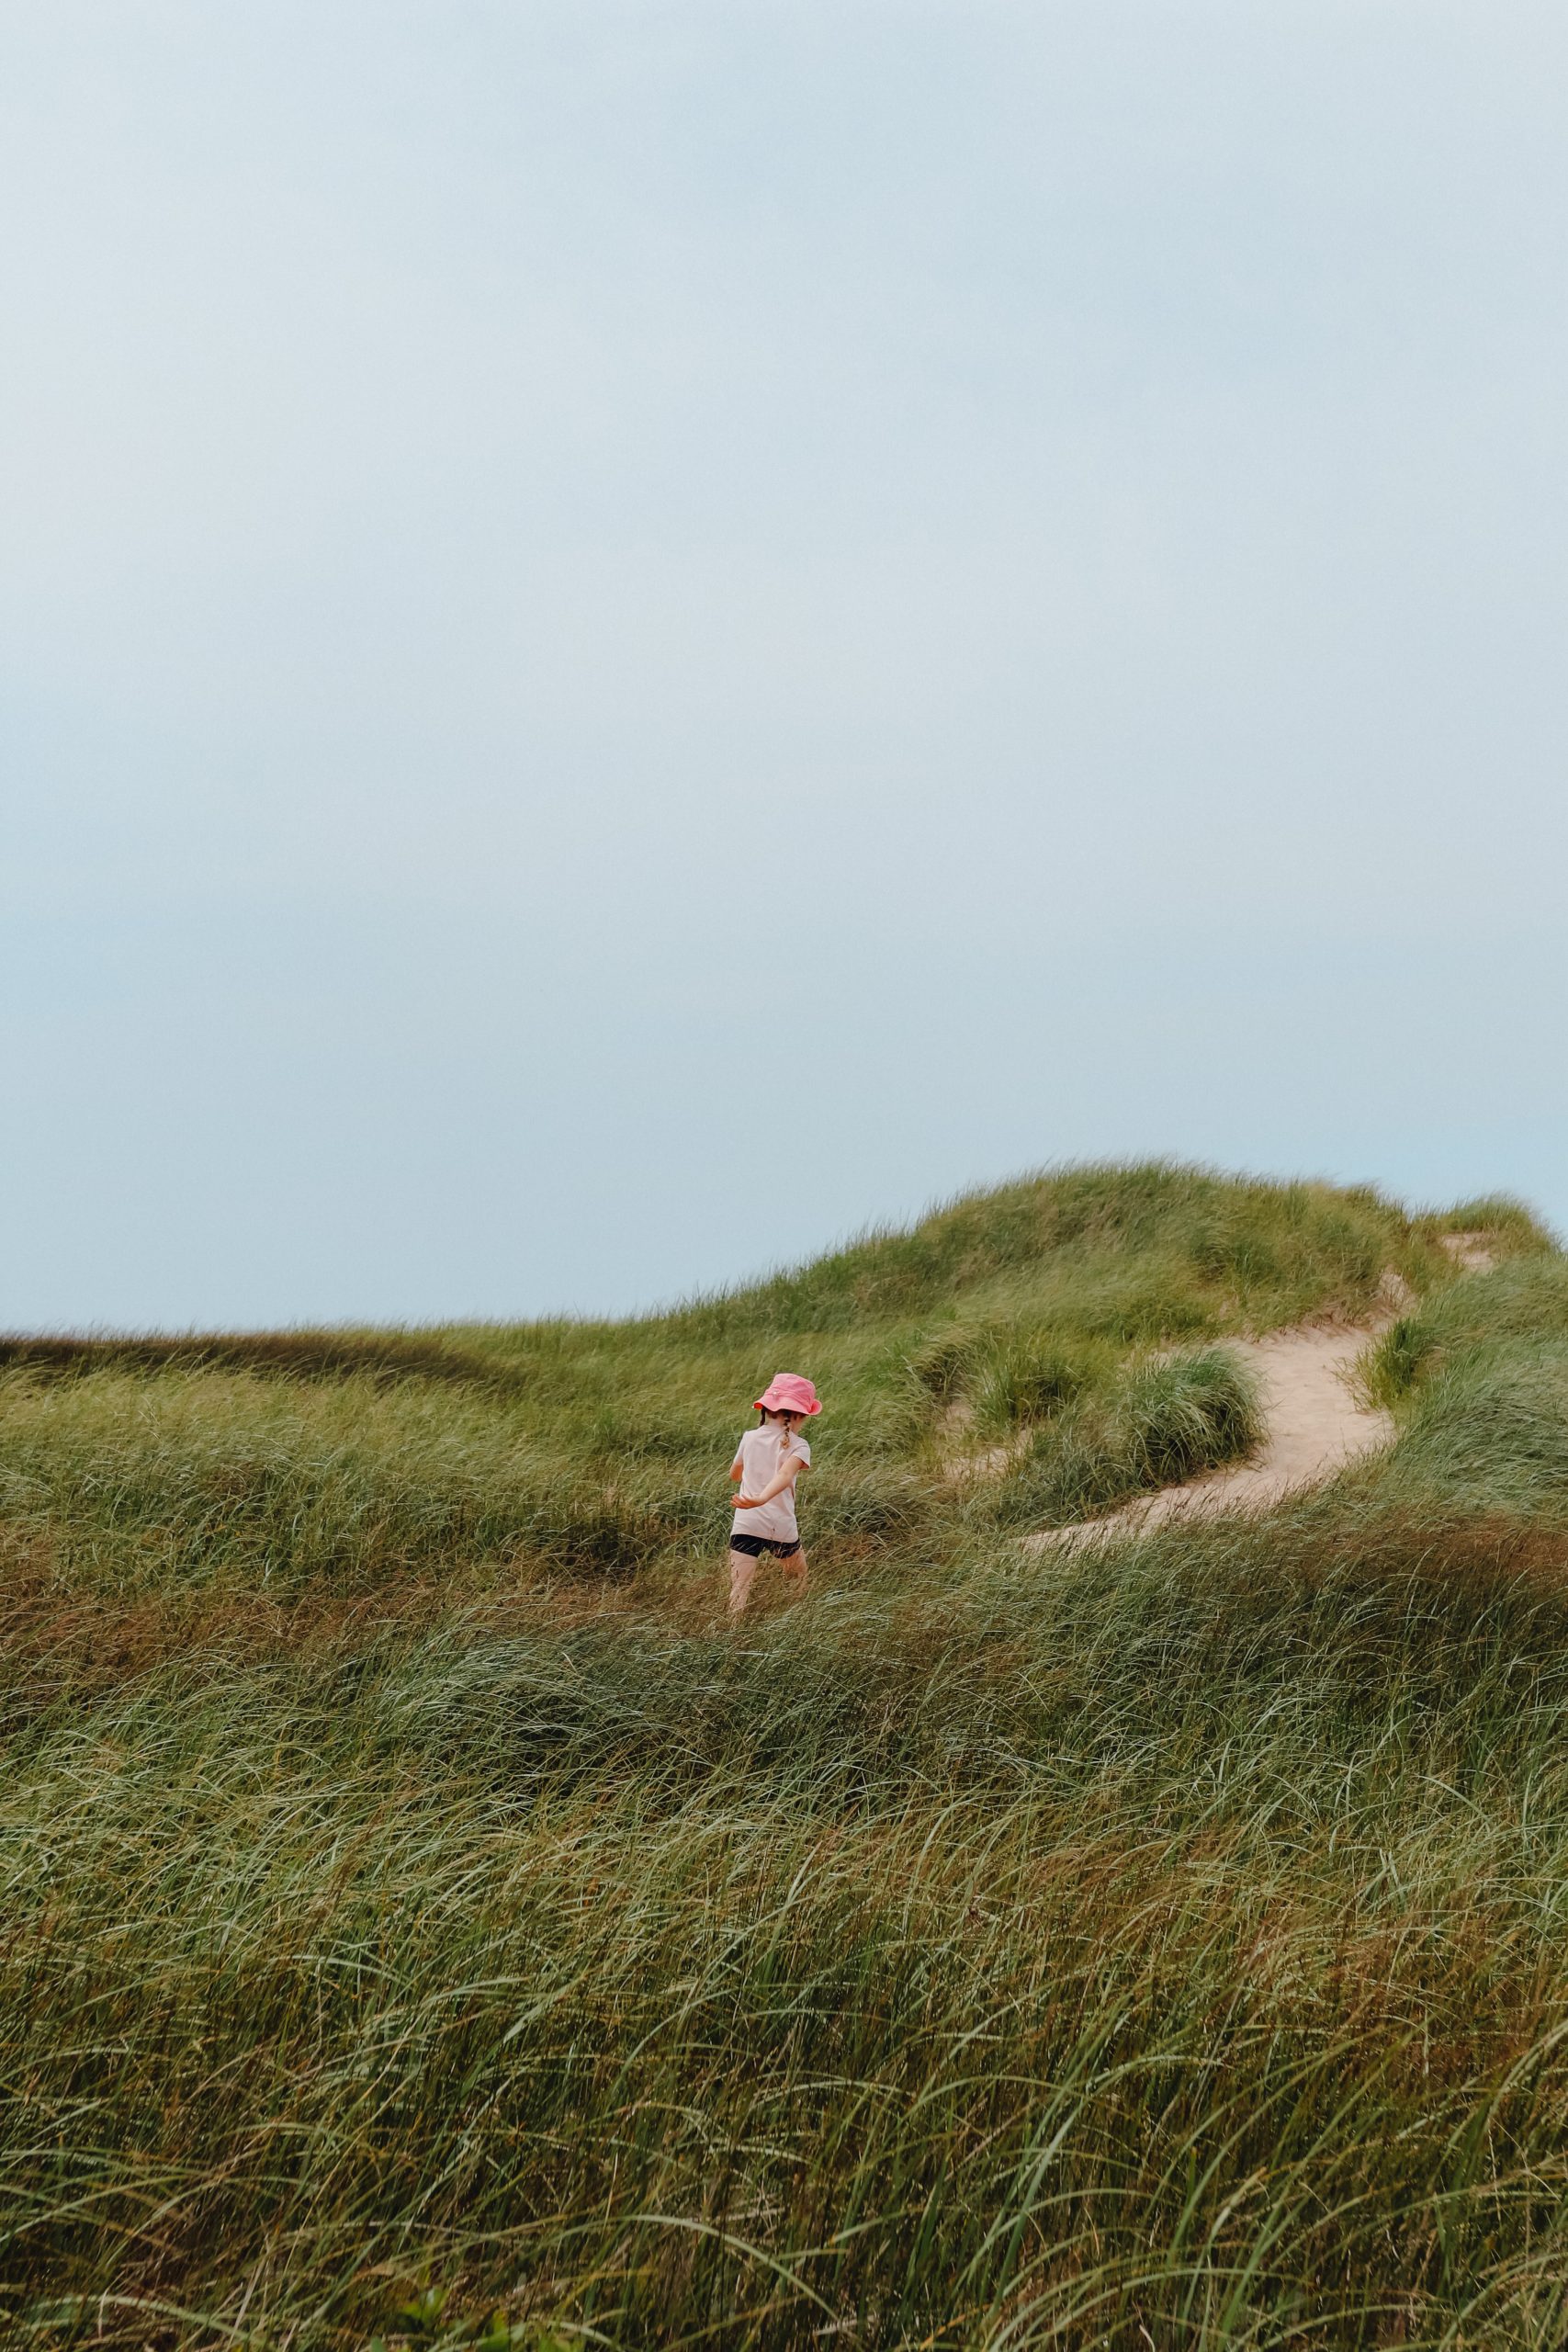
sky, People in nature, slope, grass, natural landscape, landscape, grassland, plain, meadow, hill, horizon, prairie, field, pasture, soil, steppe, wind, ocean, coast, walking, shrubland, sand, toddler, savanna, recreation, rock, sea, road, tundra, headland